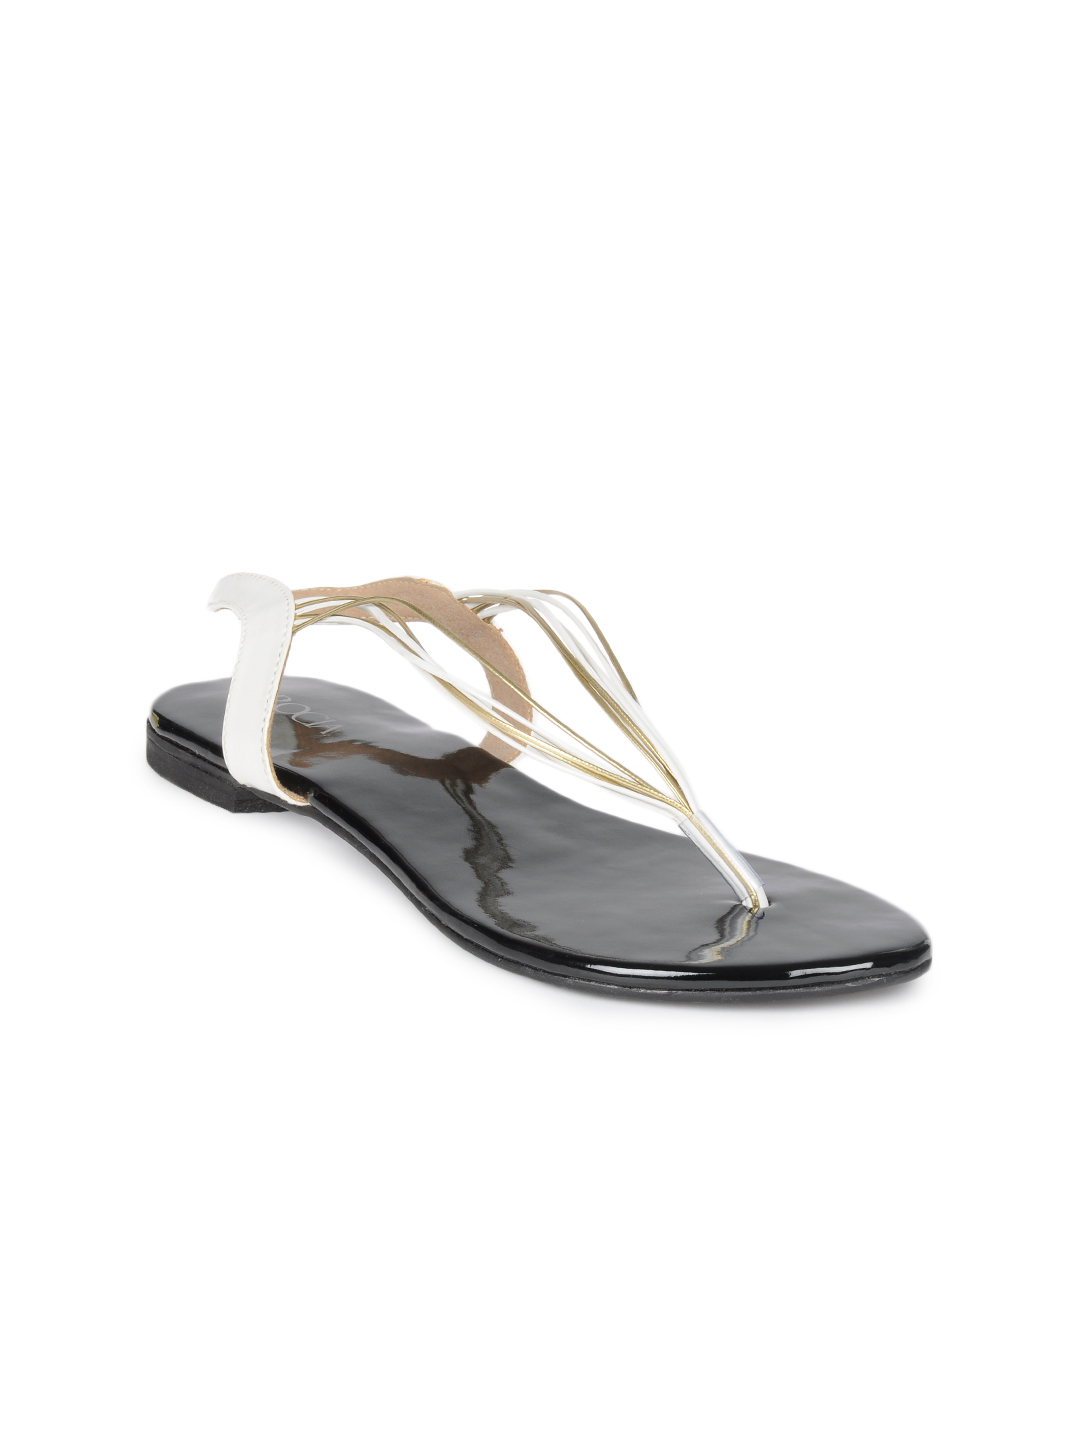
Rocia Women White Sandals
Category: Footwear / Shoes / Flats
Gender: Women
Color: Black
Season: Winter 2012
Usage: Casual